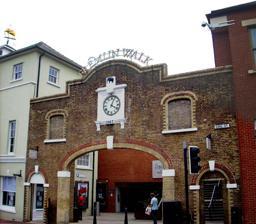
Building: Fremlin Walk
Country: United Kingdom
Year built: 2005
Shopping mall in Kent, England Fremlin Walk Entrance to Fremlin Walk Location Maidstone , Kent , England Coordinates 51°16′30″N 0°31′12″E / 51.2750°N 0.5199°E / 51.2750; 0.5199 Opening date 31 March 2005 Developer Centros Miller Management Lloyd Wright Owner Frasers Group No. of stores and services 50 Total retail floor area 350,000 sq ft (33,000 m 2 ) Parking 800 spaces Fremlin Walk. Fremlin Walk is an outdoor shopping centre in Maidstone town centre, Kent , England. It opened in 2005 after several years of development by Centros Miller to include 350,000 sq ft (33,000 m 2 ) of shopping and a 760 space car park. The original owner was Landsec . Legal & General bought the centre in 2011 for £92 million. It then passed to M&G Real Estate for £110m. This was then later acquired by Frasers Group for £25m in October 2024. Location The main pedestrian entrance to the centre is from the pedestrianised Week Street (one of Maidstone's main shopping streets) to the east. There are other pedestrian entrances from St Faith's Street to the north and Earl Street, to the south. The A229 Fairmeadow runs parallel to the River Medway at the western end of the centre, but is approximately 2 storeys lower than the shopping centre. The car park for the centre is located below the House of Fraser department store at the western end; vehicle access is from Fairmeadow and Earl Street. Maidstone East railway station is 330 metres (1,080 ft) north of the main pedestrian entrance, along Week Street. History The site was previously the Fremlin's Brewery . It closed to brewing in 1972 and the existing building was just used as a bottling depot. Later on, the site was downgraded once more to a despatch depot. The only original structure from when the site was a brewery, is the arch entrance and clock. To fit in with the scheme of 'new life' for the river area in the town, it was decided that the shipping depot should be demolished, and something new put in its place; a shopping centre. There are still many reminders of the site's past. For example, the management office buildings bear the original gold elephant weather vane , an icon of the company. Also, the Fremlins clock was replaced with an identical replica provided by Maidstone Rotary Club . The original brewery entrance has been maintained, and now forms one of the pedestrian entrances. One of the original trademark nodding elephants from the original brewery is on display, fully restored, in the adjacent Maidstone Museum & Art Gallery . In September 2016, Britain's Got Talent held auditions at the Bandstand. Retail The centre has over 50 shops, and these are mainly top high street brands, as well as phone shops, and various shoe shops. There are cafés , coffee shops and bench seating. Since its opening in 2005, Maidstone has made its way into the top 50 shopping towns in the UK, and now stands at 44th in 2013. The centre is anchored by a House of Fraser department store , at the western (Fairmeadow) end. Other large stores within the centre include Boots , River Island , Zara and Superdry . References